Harold F. Williamson

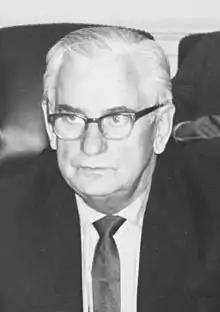
Williamson in 1970

Harold Francis Williamson Sr. (March 21, 1901 – October 25, 1989) was an American business historian, and Professor of American and European economic history at Northwestern University, most known for his 1963 work on the history of the American petroleum industry.